John Wesley Gandy House

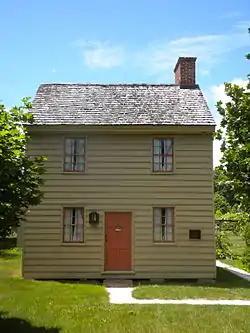
John Wesley Gandy House in 2010.

John Wesley Gandy House is located in Upper Township, Cape May County, New Jersey, United States. The house was built in 1815 and was added to the National Register of Historic Places on November 12, 1999.